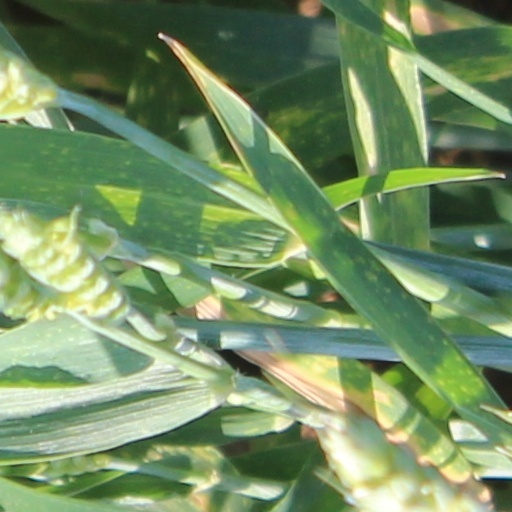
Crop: wheat